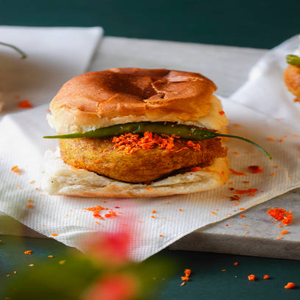
Dish: vadapav